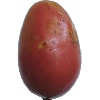
Label: Potato Red Washed 1